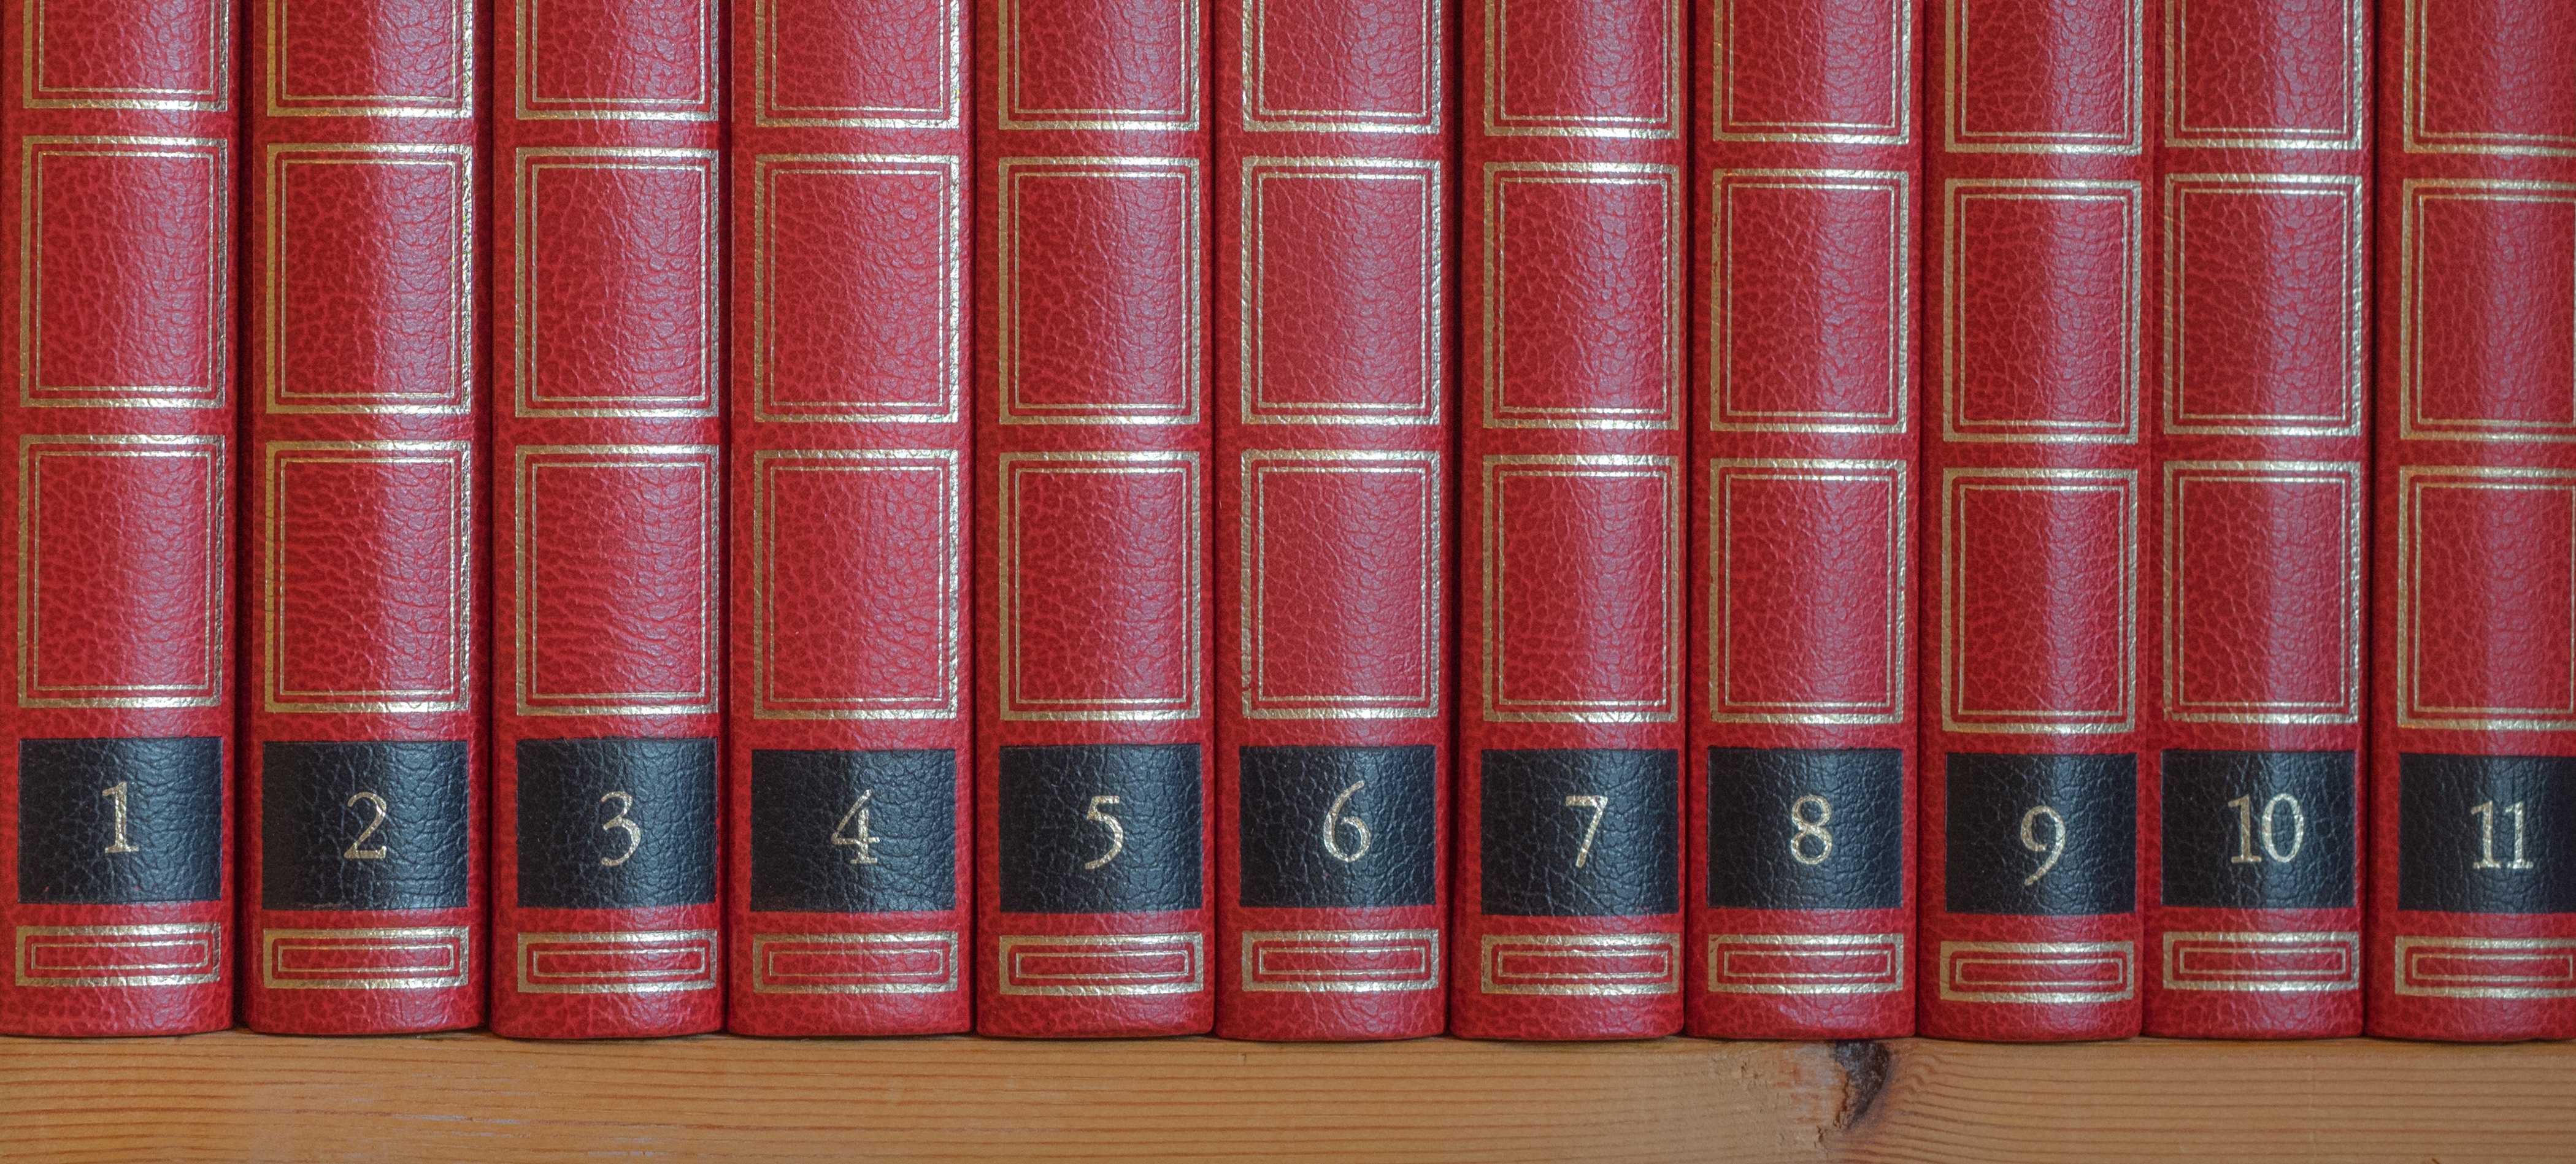
read, old, red, color, stack, bookshelf, education, research, interior design, textbook, numbers, literature, study, library, books, text, learn, closed, cover, historically, know, flooring, lexicon, used books, pay, leather covers, non fiction, window covering, wood stain, book ribbon